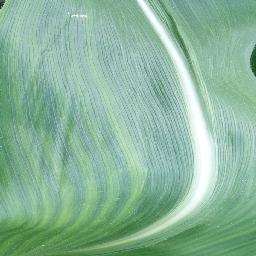
Label: Corn___healthy